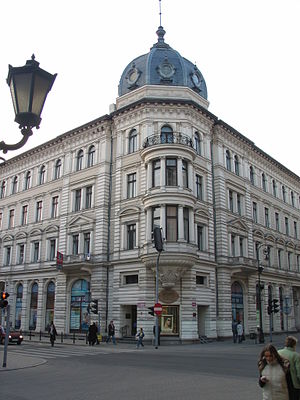
Karol Scheiblers Murstenshus
Karol Scheiblers murstenshus
Karol Scheiblers murstenshus ligger på hjørnet af Piotrkowska-gaden 11 og Adam Próchniks gade i Łódź.